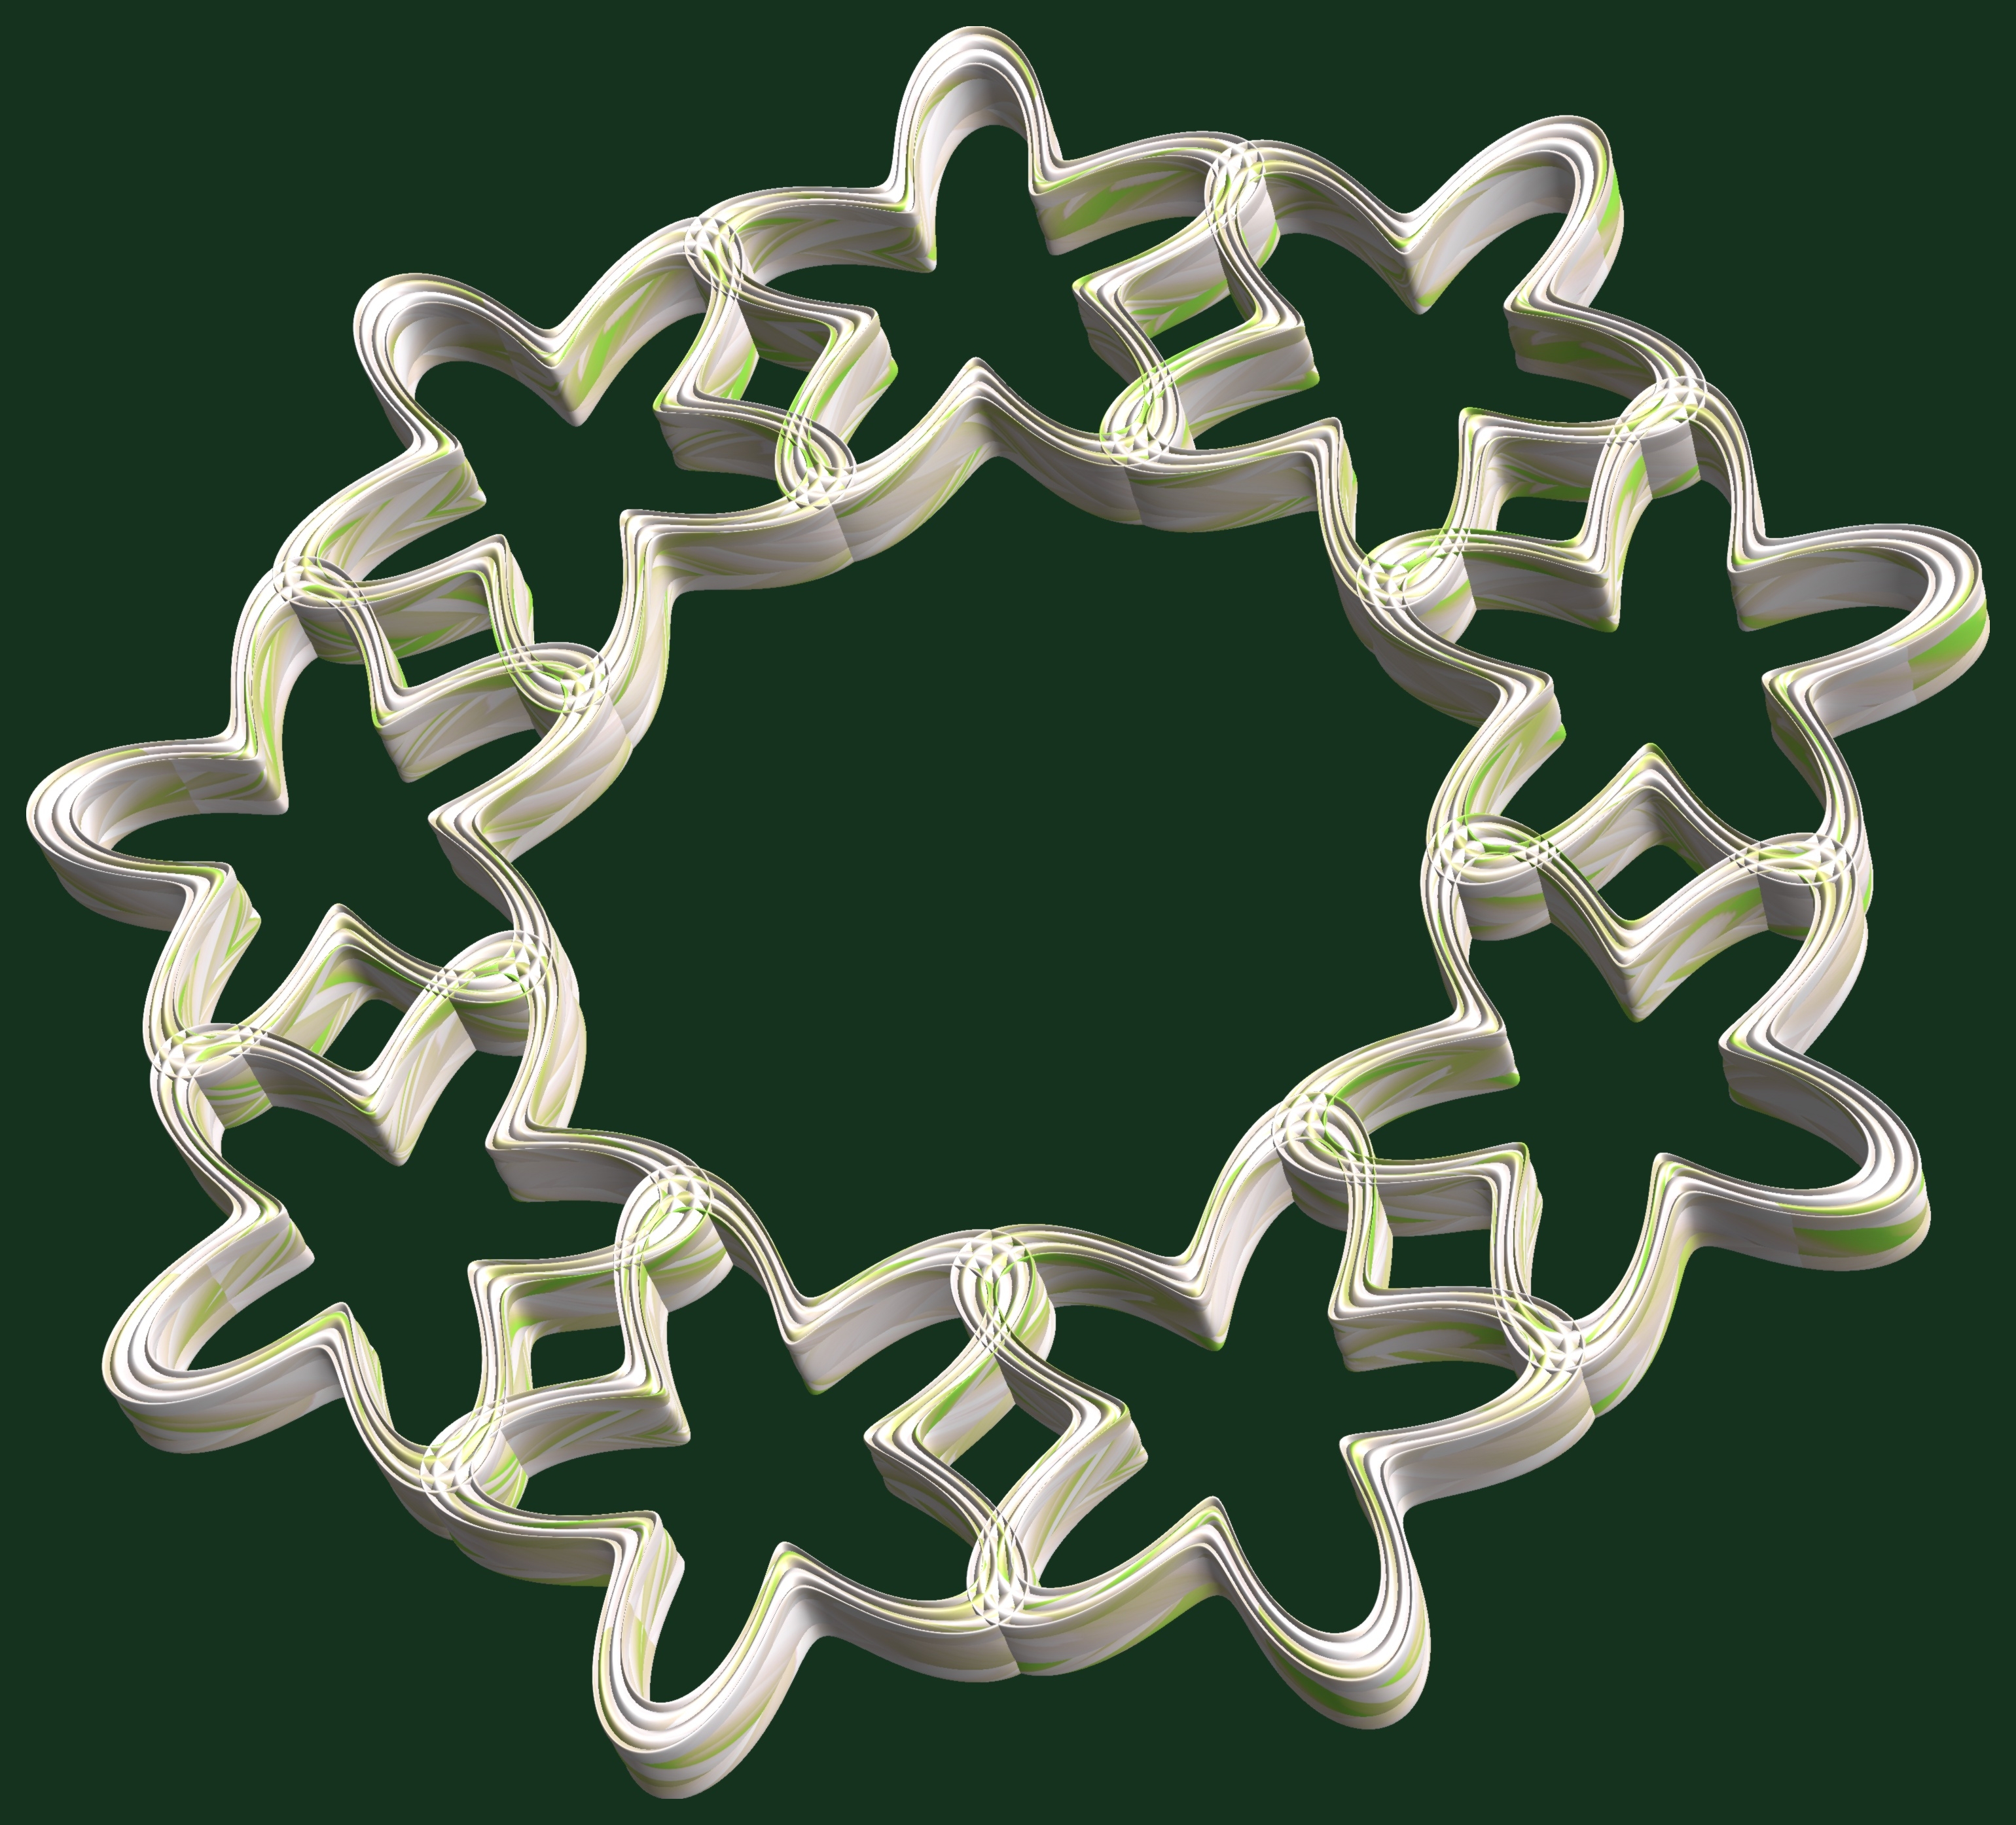
structure, texture, chain, pattern, symbol, circle, jewellery, font, cool image, design, silver, symmetry, 3d, graphic, torus, mathematica, cg, parametricplot3d, code, program, algorithm, abstruct, mapping, fashion accessory